Maximiliano Hernández Martínez

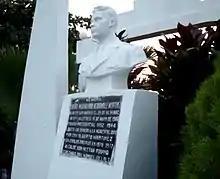
A bust of Martínez in San Matías, Martínez's hometown

In June 1933, Martínez announced his intention to be elected as president of El Salvador in the upcoming 1935 presidential election. He established the National Pro Patria Party (officially the "National Party of the Fatherland") to promote his presidential campaign. In February 1932, he had established a network of informants known as the National Pro Patria Legion within the military, police, and intelligence agencies, with the informants themselves known as ("ears"). The informants spied on and monitored individuals for potential political dissidence, including members of his own government. In 1937, the National Pro Patria Legion was renamed the Civic Guards. In 1941, Martínez later promoted the formation of militias within the National Pro Patria Party. The National Pro Patria Party was the only legal political party in El Salvador, and all politicians in elected or appointed offices had to be members of the party.